Jimmy Staggs

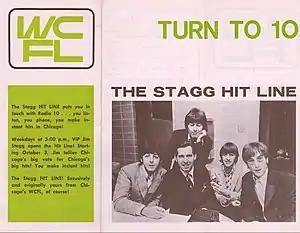
The Beatles with Jimmy Staggs/Jim Stagg. WCFL Sound 10 Survey, October, 1966

Jim was among a handful of reporters who traveled on The Beatles' private plane during the band's 1964 U.S. tour. The reporters had press credentials for the tour and at times were pursued by the same frenzied teenage girls who were trying to get closer to their idols.